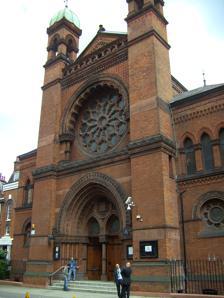
Building: New West End Synagogue
Country: United Kingdom
Year built: 1879
Synagogue in London, England New West End Synagogue The synagogue façade from St. Petersburgh Place Religion Affiliation Orthodox Judaism Rite Nusach Ashkenaz Ecclesiastical or organizational status Synagogue Year consecrated 1879 ; 146 years ago ( 1879 ) Status Active Location Location St. Petersburgh Place , Bayswater , City of Westminster , London , England , W2 4JT Country United Kingdom Location of the synagogue in the City of Westminster Geographic coordinates 51°30′40″N 0°11′26″W / 51.51111°N 0.19056°W / 51.51111; -0.19056 Architecture Architect(s) George Audsley William James Audsley Nathan S. Joseph Type Synagogue architecture Style Creative Eclecticism Completed 1879 Construction cost £24,980 (1879) Website newwestend .org .uk Listed Building – Grade I Official name New West End Synagogue Designated 27 June 1975 Reference no. 1264769 The New West End Synagogue is an Orthodox Jewish congregation and synagogue , located in St. Petersburgh Place , Bayswater , in the City of Westminster , London , England , in the United Kingdom. The congregation has been a member of United Synagogue since 1879. Completed in 1879, the synagogue building is one of the oldest synagogues in the United Kingdom in use and was designated as a Grade I listed building by Historic England in 1975. Styled in the form of Creative Eclecticism , the architectural style of the building show symbolic references to the Islamic , Japanese, Gothic Revival , Saracenic and Classical Revival styles. History Designed by George Audsley of Scotland in collaboration with Nathan S. Joseph , its foundation stone was laid on 7 June 1877 by Leopold de Rothschild in the presence of the Chief Rabbi, Dr. Nathan Marcus Adler , and the building was formally opened on 30 March 1879. It can seat 800 people. The synagogue's first rabbi was Simeon Singer , who translated and edited the ‘’ Authorised Daily Prayer Book ‘’, which is still used in Orthodox synagogues across Great Britain. Perhaps the best known rabbi of New West End Synagogue was Louis Jacobs , whose ties with the synagogue were severed in what became known as the Jacobs affair, and who went on to found the Masorti movement . Jacobs' supporters left to found the New London Synagogue in Abbey Road, St John's Wood . In August 2007, the New West End Synagogue was declared a national monument (Grade 1 listing status). Music The New West End has a long heritage of choral music. The first choirmaster was David M. Davis , the compiler of The Voice of Prayer and Praise , known as the Blue Book , and the standard work on Anglo-Jewish minhag (customs). Davis spend 50 years as choirmaster, from 1879. Mosaic Voices, the choir at New West End, was founded and is conducted by Michael Etherton, who studied cello at Trinity College of Music and conducting at the Jerusalem Academy of Music and Dance . He is also Chief Executive of UK Jewish Film . Most of the Mosaic Voices choristers are either professional singers or musicians. The choir's repertoire spans 400 years from works by Salmone di Rossi to new works commissioned by current or recent choristers such as Benjamin Till and Toby Young. Mosaic Voices' CD The Blue Book was released in 2019. Benjamin Till is the synagogue's composer-in-residence. Architecture The building was designed by George Ashdown Audsley and William James Audsley of Liverpool. Their output was primarily Protestant churches, but this project and that for the Old Hebrew Congregation, Prince's Road, Liverpool were two exceptions. Other activities included the publication of books on ornament and Japanese art. Both brothers eventually moved to the New York City area. George became a designer of pipe organs and published notable works on pipe organs. The Audsleys were particularly fond of historical ornament from various sources. Their churches were High Victorian Gothic Revival , but their secular buildings and synagogues could feature elements of Egyptian, Greek, Saracenic, and Hindu architecture. Particularly notable is the splendid Torah ark . Designed by Joseph, it closely resembles the ark he designed for Glasgow's Garnethill Synagogue ; both arks are raised on platforms, approached by a series of circular marble steps, and project into the room in the form of a multi-domed and arched building. The building was described as “the architectural high-water mark of Anglo-Jewish architecture”. See also London portal Judaism portal History of the Jews in England List of Jewish communities in the United Kingdom List of synagogues in the United Kingdom Oldest synagogues in the United Kingdom References